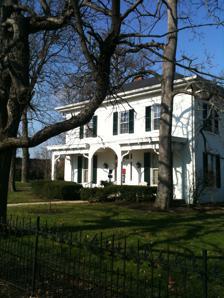
Building: Lottie Moon House
Country: United States of America
Year built: 1831
Lottie Moon House General information Architectural style Nineteenth Century Location Oxford , Ohio Country United States Coordinates 39°30′38.45″N 84°44′16.60″W / 39.5106806°N 84.7379444°W / 39.5106806; -84.7379444 Elevation 950.174 feet Completed 1831 Owner Miami University Dimensions Other dimensions 60 Feet from Road Technical details Floor count 2 Main façade of the Lottie Moon House - 2011 The Lottie Moon House , located at 220 East High Street in Oxford, Ohio , was completed in 1831. It was not named Lottie Moon House, but rather adopted the name after being inhabited by the Moon family in 1839. The nineteenth-century architecture is a simple design enhanced by a one-story wooden porch that spans most of the entire front of the house. The front of the house is symmetrical. The Lottie Moon House is part of the historic neighborhood that surrounds Miami University . The house was built as a residence, but after Lottie Moon became famous for being a Confederate spy during the American Civil War , the house  was deemed of historic importance, and it was donated to Miami University to be a part of their campus. Miami has redacted the name of this property after historical research as of 2020 did not support her actually living at this address. Lottie Moon Cynthia Charlotte Moon , known as Lottie, was a young girl when her family moved into the residency at 220 East High Street. Lottie and her sister, Virginia "Ginnie" Moon , became famous as a Confederate spies. Among other colorful incidents, Lottie once rode in President Abraham Lincoln 's personal carriage disguised as "Lady Hull", a rheumatic English invalid. She pretended to be asleep while President Lincoln and Secretary of War , Edwin M. Stanton , discussed upcoming strategies. The two Union men believed that they were taking Lady Hull to the South for a warm springs treatment for her sickness. Stanton offered $10,000 for the capture of Lottie Moon after realizing Lady Hull was Lottie Moon. Past residents The Moon family was the first and most famous family to reside at 220 East High Street. Robert Moon, Lottie's father, moved his family into the house in 1839, and they lived as a family in the house until 1849. In 1849, Robert Moon offered the house as a gift to Lottie upon the announcement of her engagement to James Clark.  The Clark's home was used as a stopping place for Southern couriers. Later, Lottie moved to the South to be closer to the front lines and better able to relay messages. Robert Moon and his family continued to live in the house until his death in 1856. Dr. John Hall, president of Miami University from 1855 to 1866, moved into the house with his family. They lived in this house until his resignation from presidency. In 1870, Milo Sawyer, a retired oil cloth manufacturer moved into the house with his wife, Fannie, and their two children. He was a university professor and resided in the house for two years. Sutton C. Richey bought the house from Milo Sawyer in 1873. Richey was a druggist . His wife, Rella, and their three children lived in the house. Richey had a practice in the McCullough Building located at 20 East High Street from 1859 until 1891. When Mr. Richey died, Rella lived in the house with their daughter, Jennie, until Rella's son, Samuel Webster Richey, took the house for himself. Samuel passed it on to his son, Sheffield Clay Richey, who donated the house to Miami University in 1988 with his sons, Sheffield Jr. and Tom Richey, representing him. The Lottie Moon House was recognized as a piece of historic property and accepted by Provost E. Fred Carlisle. At the donation ceremony Provost Carlisle announced that " Miami University values its Oxford heritage very much. This house demonstrates the richness of that heritage." Details of Lottie Moon House The house was originally a residence, but now is used as a historic site for the City of Oxford, Ohio. There is a partial basement . The foundation is stone block, and the wall is brick bearing. The exterior material brick is American bond , and the roof type is truncated hip with asphalt shingles. The wooden porch on the front of the house is single story and spans the entire front of the house. The windows are six feet by six feet. There are three on the second story, and two surrounding the front door on the first story. The house faces the Miami University campus. There is a fence around the premises with a gate topped with a lion's head that was made by Sutton C. Richey, a former owner. References